Anna-Carina Kristler

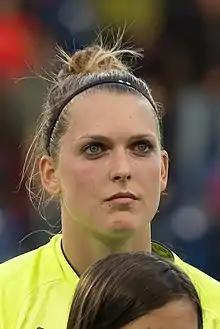
Kristler representing Austria in a qualification match for the 2015 FIFA Women's World Cup in Sankt Pölten on 13 September 2014

Anna-Carina Kristler (born 17 July 1988) is a retired Austrian footballer who played as a goalkeeper for Sturm Graz in the ÖFB-Frauenliga.